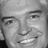
Emotion: happy